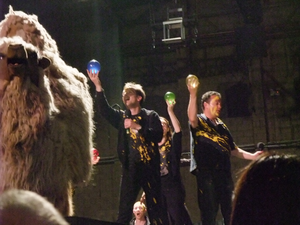
Moments 33–35 (""Kakabel"") de la quatrième scène, Michaelion, de l'opéra Mittwoch aus Licht de Karlheinz Stockhausen. Birmingham Opera, Argyle Works, Digbeth, Birmingham, le 24 août 2012. Lucichameau défèque sept globes planétaires différents. Les membres de la chorale les commenter et les tenir en haut. Chœur: ""Kakabel étoile de DIEU! Cachameau!"" Lucichameau et le chœur: ""Bleu pour le jeudi, Schwarz pour le samedi, Grün pour le jour de Ève-lune, Rouge pour, pour Tiusday, Orange pour le vendredi, jaune pour le mercredi, Goldy for Souldy"". Samuel Queen (basse), Eleanor Meynell (soprano), Andrew Walters (ténor). Photographie de Jérôme Kohl. Italiano: Momenti 33–35 (""Kakabel"") dalla quarta scena, Michaelion dall'opera Mittwoch aus Licht (Mercoledì da Luce) di Karlheinz Stockhausen. Una produzione del Teatro dell'Opera di Birmingham, Argyle Works, Digbeth, Birmingham, 24 agosto 2012. Lucicammello defeca sette sfere planetarie diversi. I membri del coro commentare su di loro e tenerli in alta. Coro: ""Cacabel stella di DIO! Cacammello!"" Lucicammello ed il coro: ""Bleu per il Giovedi, Schwarz per Sabato, Grün per il giorno di Eva-luna, Rouge per, per Tiusday, Orange per venerdì, Giallo per mercoledì, Goldy for Souldy"". Samuel Queen (basso), Eleanor Meynell (soprano), Andrew Walters (tenore). Fotografia di Jerome Kohl. Español: Momentos 33–35 (""Kakabel"") de la cuarta escena, Michaelion, de la opera Mittwoch aus Licht (Miércoles de Luz), de Karlheinz Stockhausen. Producción de la Ópera de Birmingham, 24 agosto de 2012, Argyle Works, Digbeth, de Birmingham. Lucicamello defeca siete esferas planetarias diferentes. Los miembros del coro comentar sobre ellos y los mantienen en lo alto. Coro: ""¡Kakabel estrella de DIOS! ¡Cacamello!"" Lucicamello y coro: ""Bleu para el jueves, Schwarz para el sábado, Grün para la día de Eva-luna, rouge para, para Tiusday, orange para el viernes, amarillo para el miércoles, Goldy for Souldy"". Samuel Queen (bajo), Eleanor Meynell (soprano), Andrew Walters (tenor). Foto por Jerome Kohl. Català: Moments 33–35 (""Kakabel"") de la quarta escena, Michaelion, de l'òpera Mittwoch aus Licht (Dimecres de Llum), de Karlheinz Stockhausen. Producció de l'Òpera de Birmingham, 24 d'agost de 2012, Argyle Works, Digbeth, de Birmingham. Lucicamell defeca set esferes planetàries diferents. Els membres del cor comentar sobre ells i els mantenen a la part alta. Cor: ""Kakabel estrella de DÉU! Cacamell!"" Lucicamell i cor: ""Bleu per dijous, Schwarz per dimecres, Grün per la dia d'Eva-lluna, rouge per, per Tiusday, orange per divendres, groc per dilluns, Goldy for Souldy"". Samuel Queen (baix), Eleanor Meynell (soprano), Andrew Walters (tenor). Foto per Jerome Kohl."